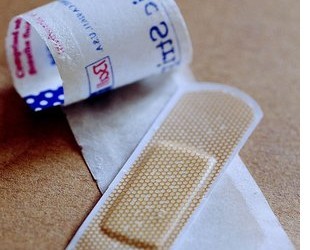
Label: trash